August 1969 lunar eclipse

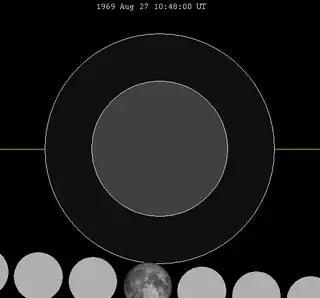
The Moon's hourly motion shown right to left

A penumbral lunar eclipse occurred at the Moon’s ascending node of orbit on Wednesday, August 27, 1969, with an umbral magnitude of −0.9514. A lunar eclipse occurs when the Moon moves into the Earth's shadow, causing the Moon to be darkened. A penumbral lunar eclipse occurs when part or all of the Moon's near side passes into the Earth's penumbra. Unlike a solar eclipse, which can only be viewed from a relatively small area of the world, a lunar eclipse may be viewed from anywhere on the night side of Earth. Occurring about 2.25 days after perigee (on August 25, 1969, at 16:30 UTC), the Moon's apparent diameter was larger.